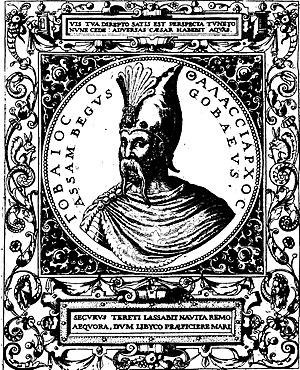
Cette liste présente les dirigeants de la Perse et de l'Iran.
Ambrogio Contarini est un marchand et diplomate vénitien connu pour son récit de voyage relatant son ambassade en Perse. Envoyé par la Sérénissime République pour nouer une alliance de revers contre les Ottomans, Ambrogio Contarini traverse l'Europe centrale, orientale, la Russie, le Caucase, vit de multiples aventures au péril de sa vie. La relation de voyage qu'il tire de son long périple, les longues descriptions de la vie à la cour d'Ispahan permettent aux Occidentaux de compléter une géographie lacunaire et de découvrir une civilisation méconnue.
Théodora Comnène, aussi connue sous le surnom gréco-turc de « Despina Hatun », est née à une date inconnue, probablement à Trébizonde, et décédée après 1478, à Diyarbakır. Elle était la fille de l’empereur Jean IV de Trébizonde, un État byzantin situé dans la région du Pont.